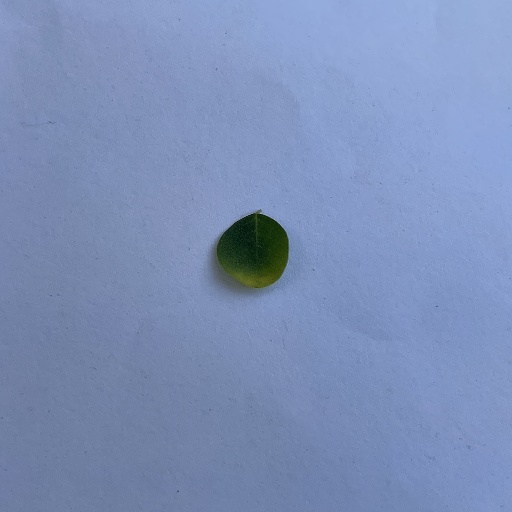
Species: Sojina
Leaf condition: Bacterial Spot